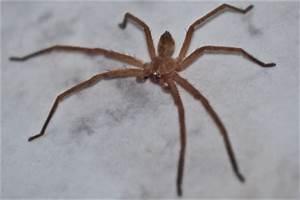
spider